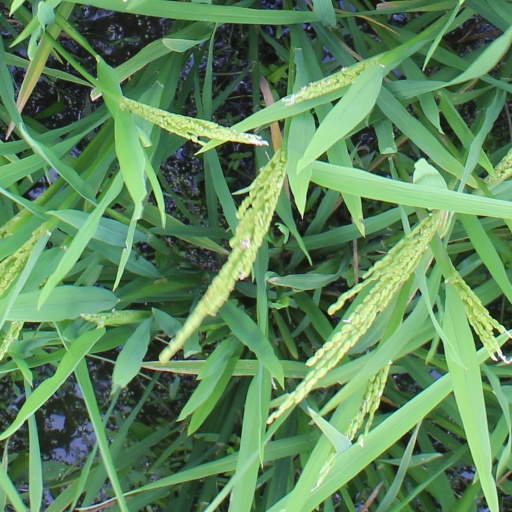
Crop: rice